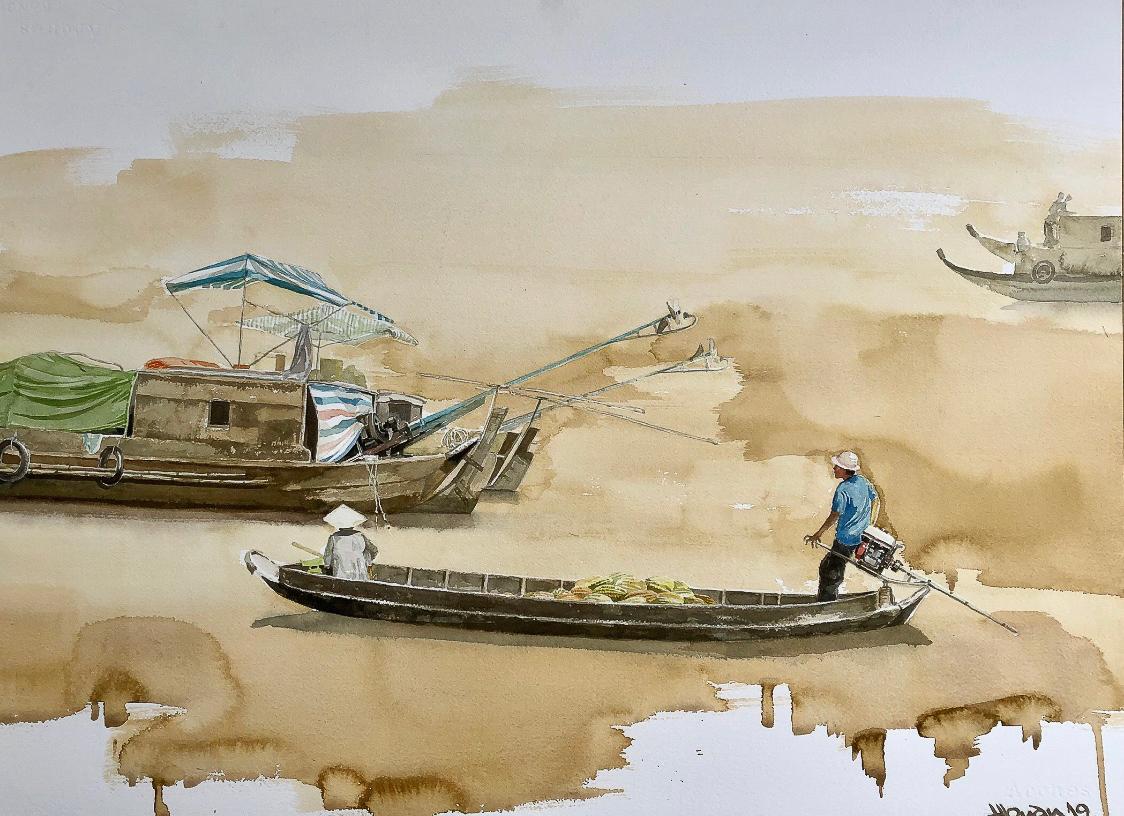
bức tranh vẽ về khung cảnh một con sông với nhiều con thuyền đang di chuyển